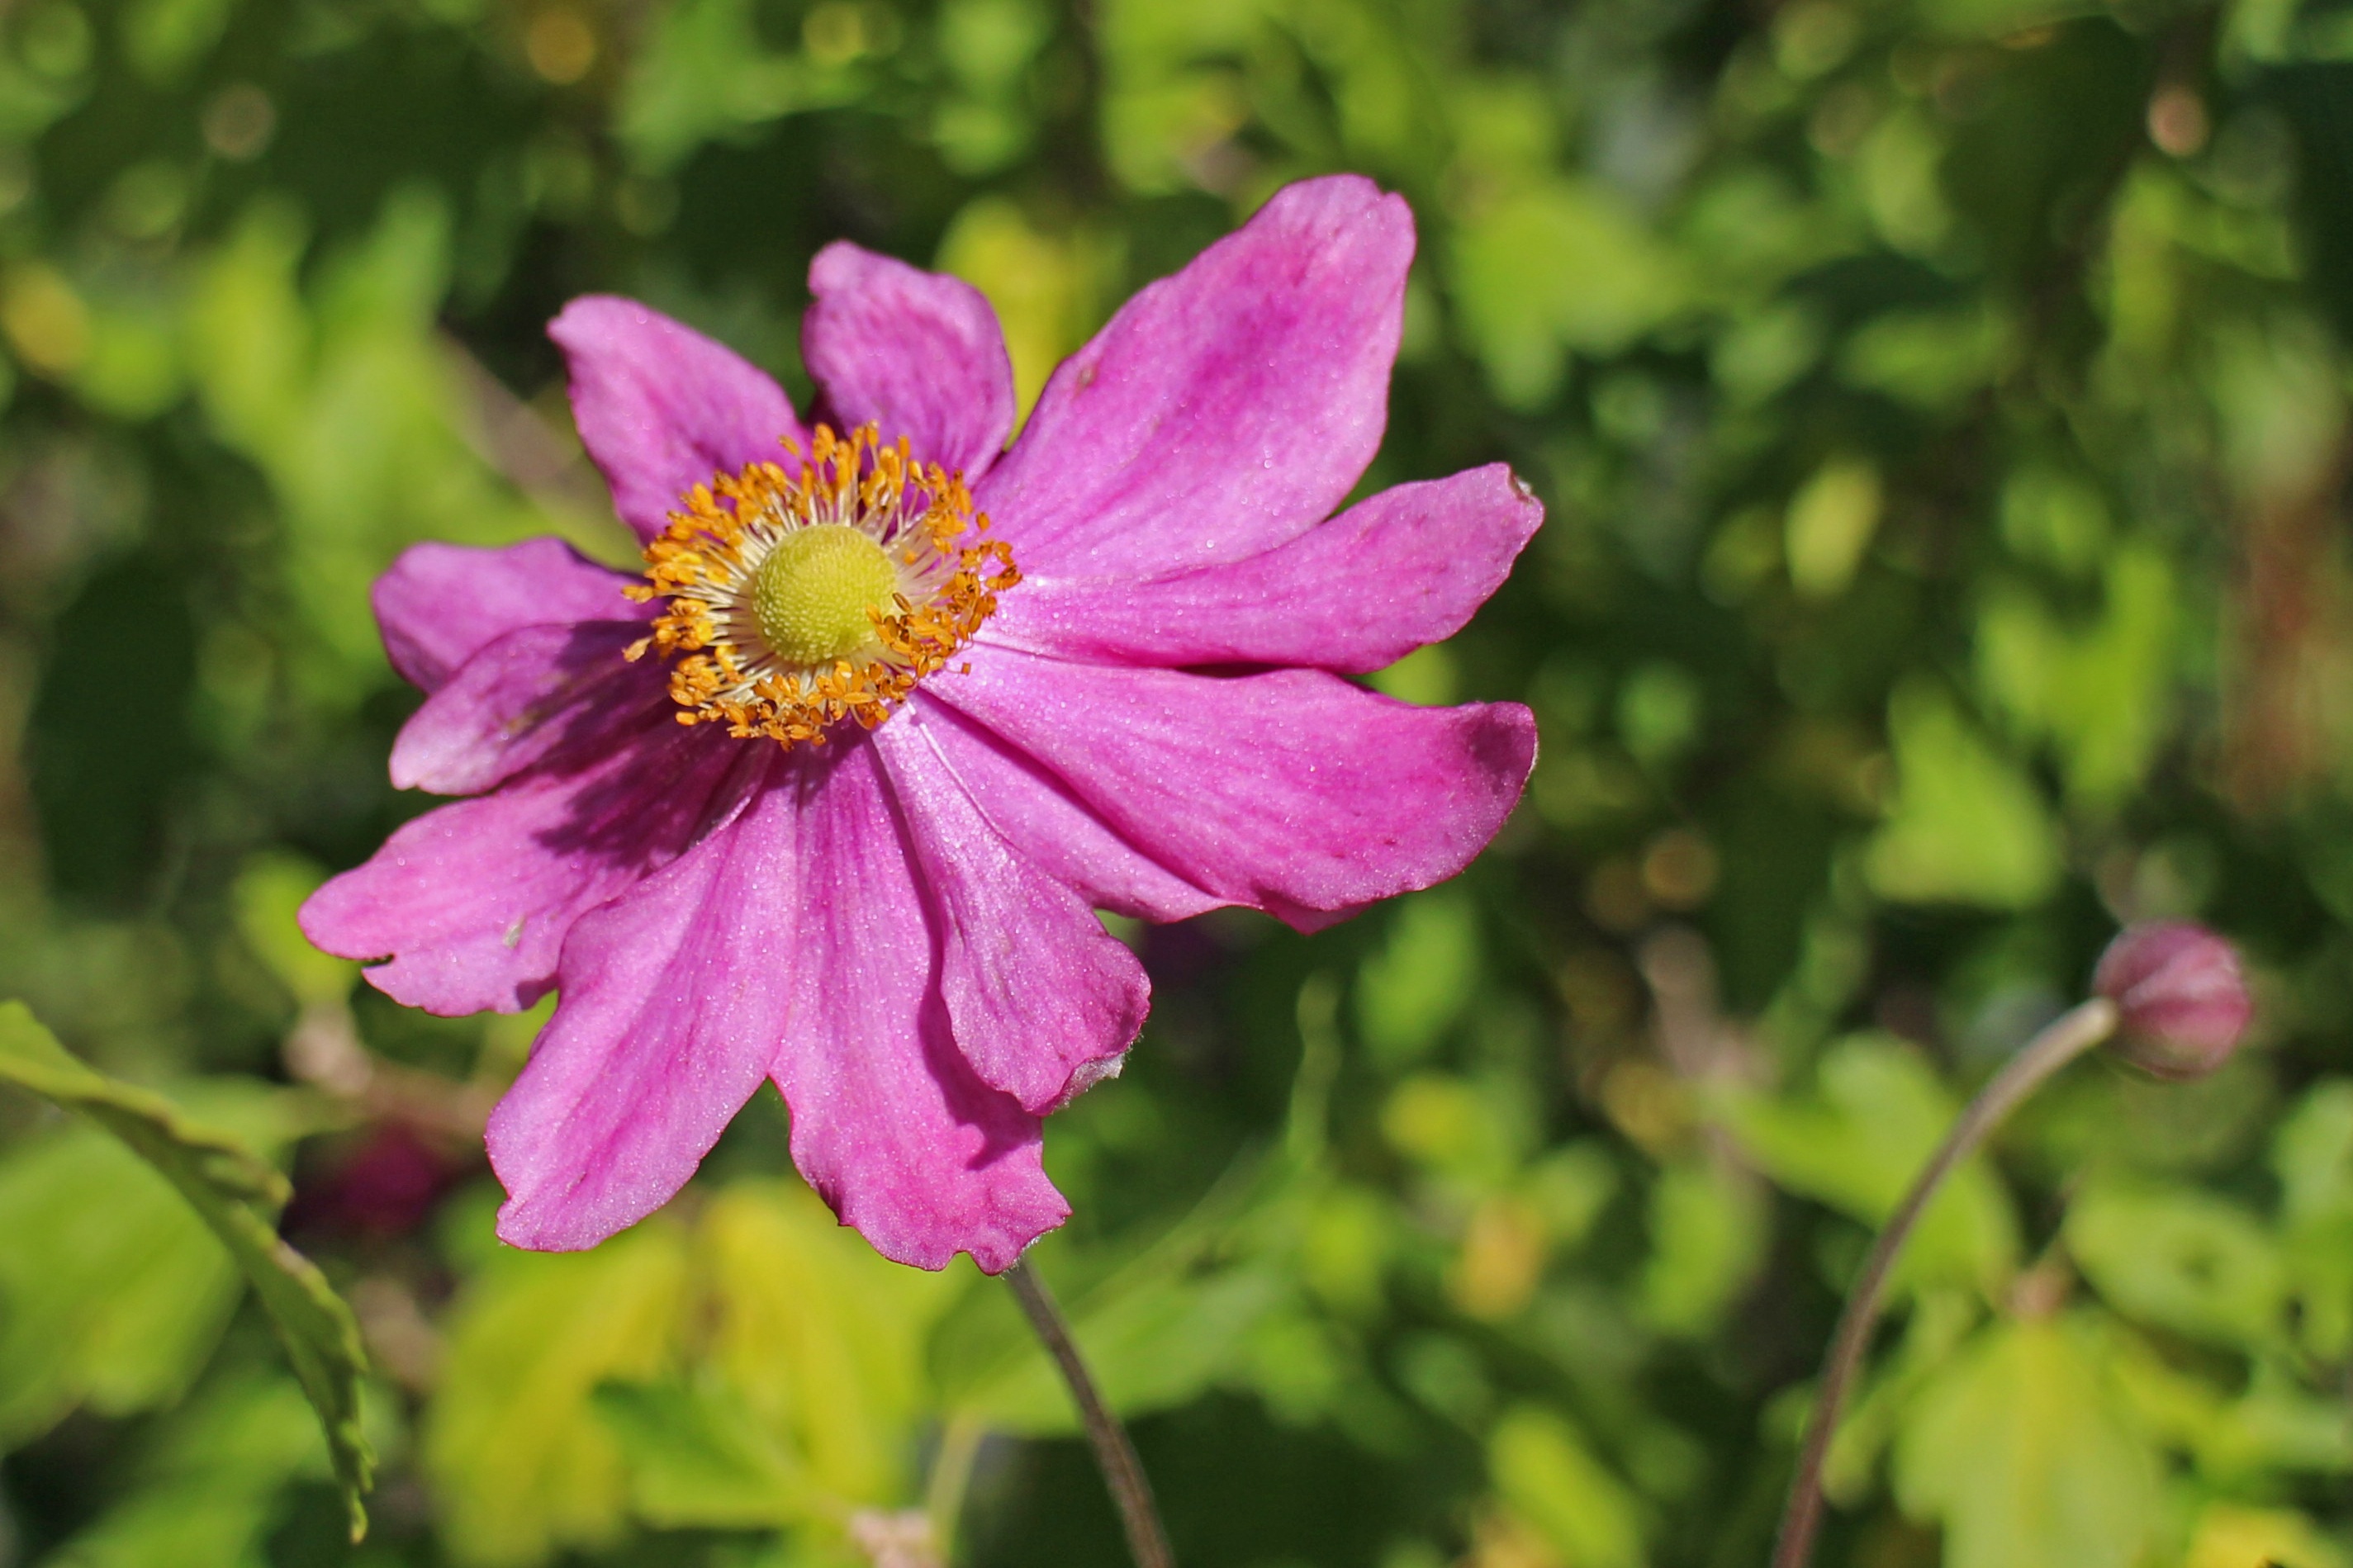
nature, blossom, plant, flower, petal, bloom, autumn, botany, flora, wildflower, anemone, flower garden, macro photography, garden plant, flowering plant, daisy family, autumn garden, fall anemone, land plant